FIFA Club World Cup

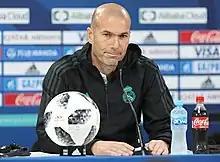
Zinedine Zidane during a press conference at the 2017 FIFA Club World Cup. Real Madrid became the first team to retain the trophy having also won the 2016 FIFA Club World Cup.

2013 and 2014 had the Club World Cup moving to Morocco. The first edition saw a Cinderella run of host team Raja CA, who had to start in the play-off round and became the second African team to reach the final, after defeating Brazil's Atlético Mineiro in the semi-final. Like Mazembe, Raja also lost to the European champion, this time a 2–0 defeat to Bayern Munich. 2014 again had a decision between South America and Europe, and Real Madrid beat San Lorenzo 2–0.